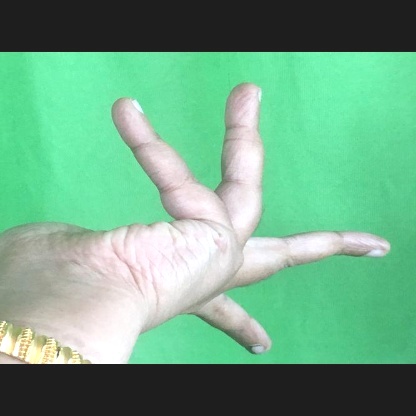
Mudra: Alapadmam